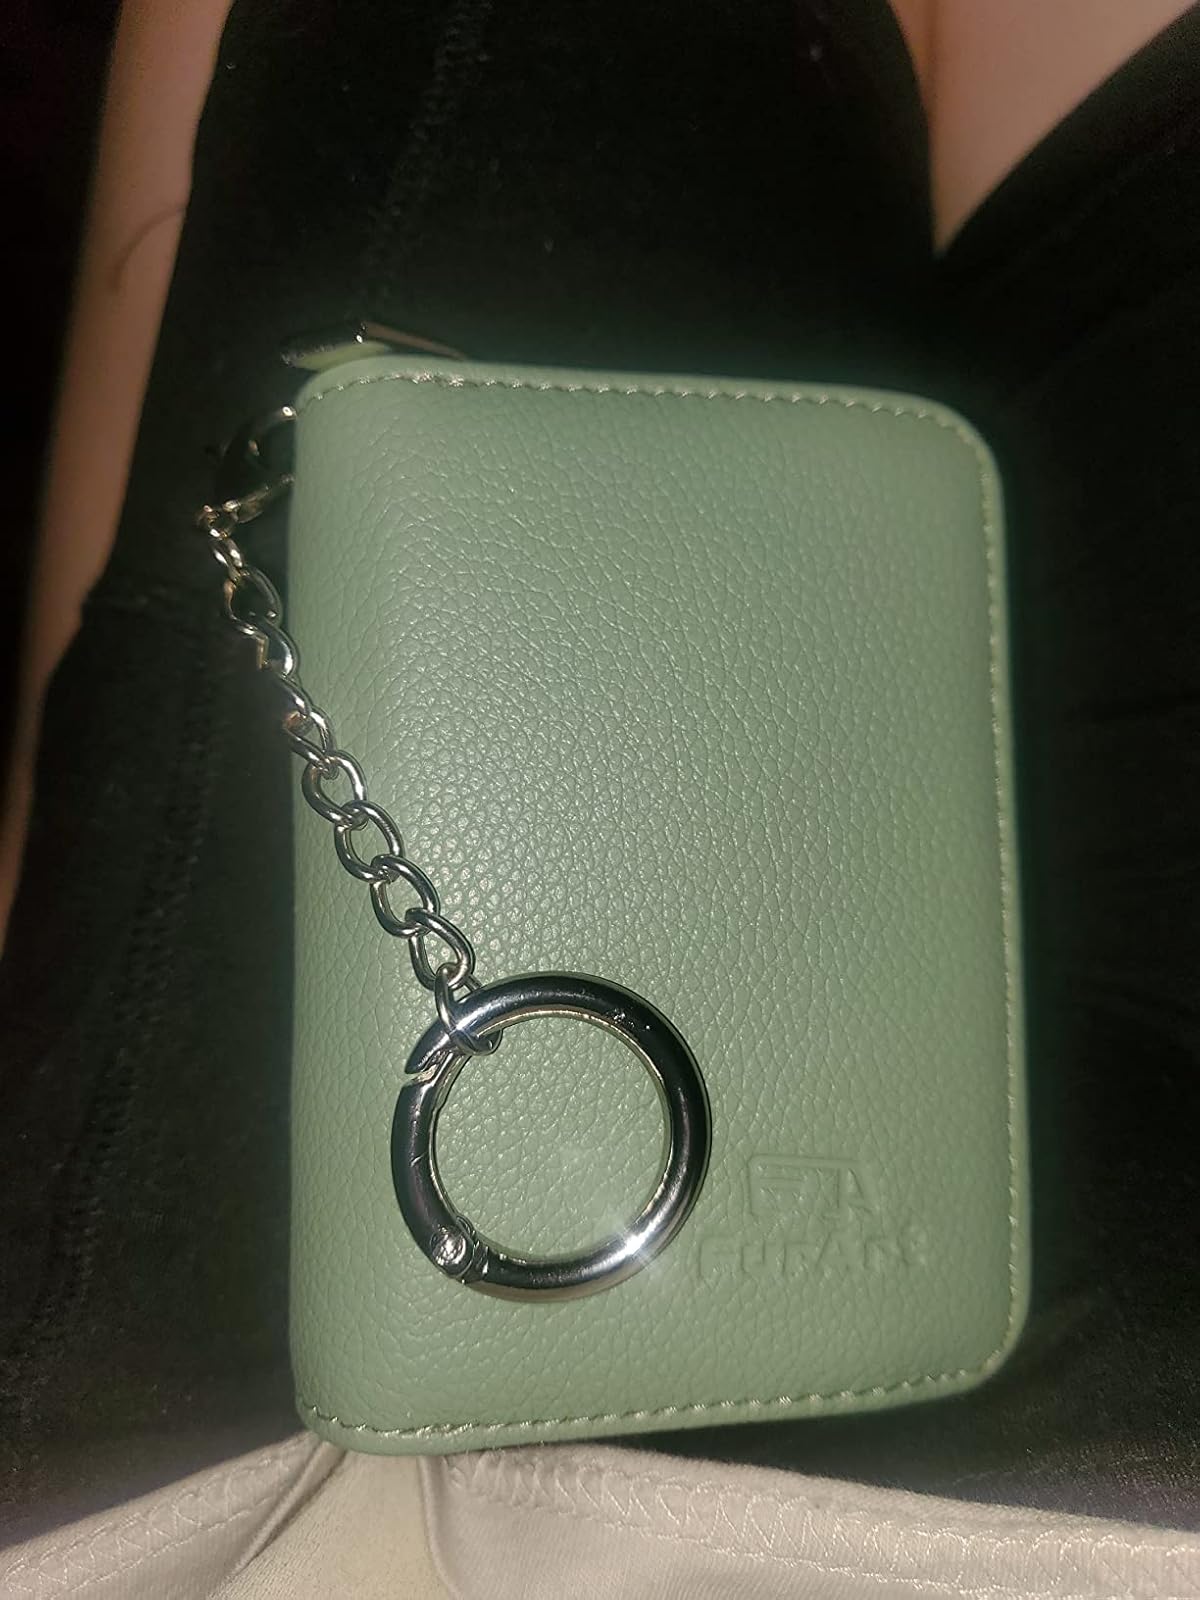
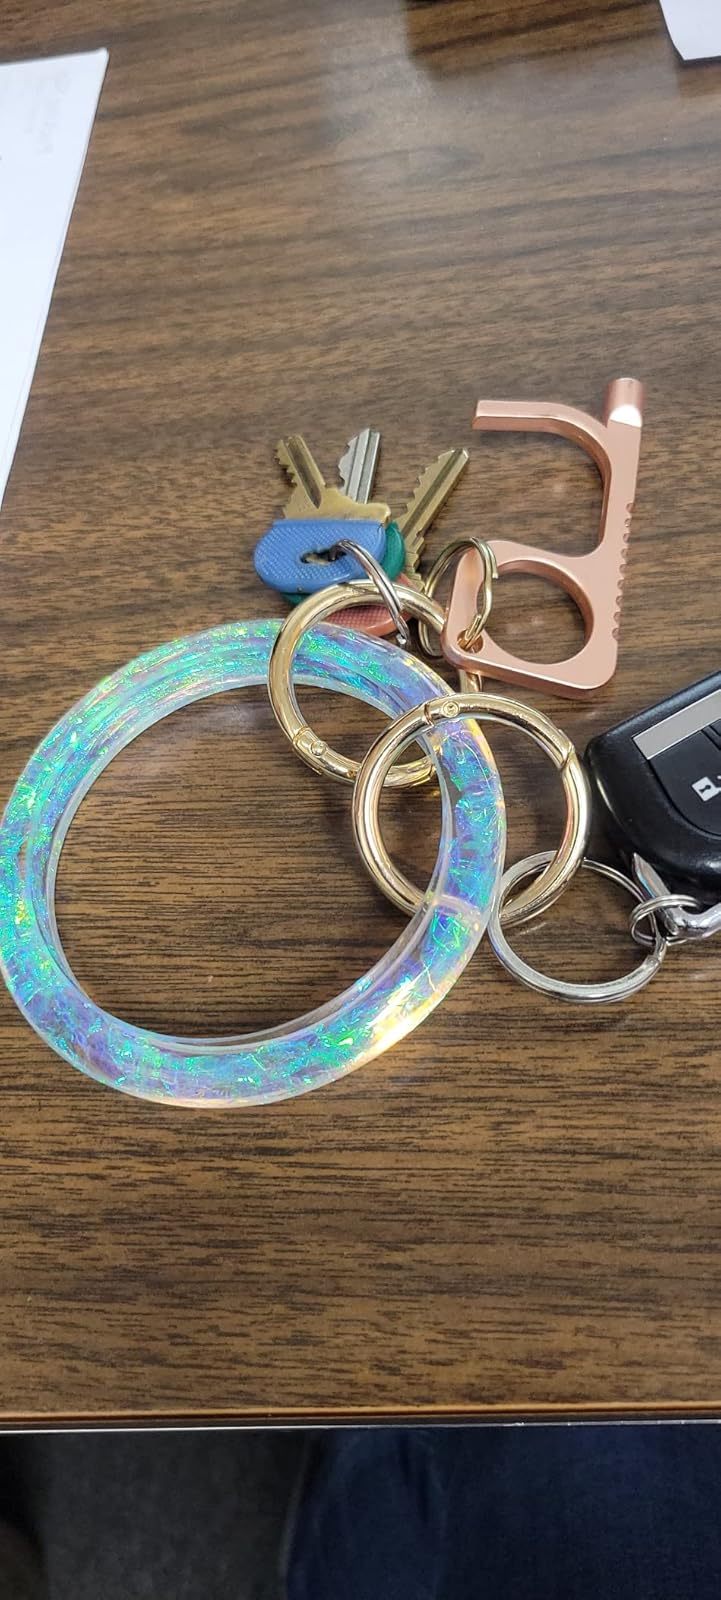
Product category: accessories_keychain
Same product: no